Richard W. Leche

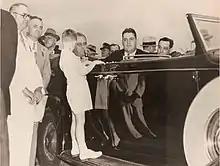
Leche sits beside President Roosevelt at the dedication of improvements in City Park in New Orleans in 1937.

Corruption was to become the major feature of his administration. In a reconciliation with the administration of President Franklin Delano Roosevelt, Leche promised to cease using Long's Share Our Wealth rhetoric and to support New Deal programs. In return, Roosevelt dropped an investigation of the Long machine on tax evasion charges and restored federal patronage to Louisiana. The resulting flow of federal funds, accompanied with widespread graft and corruption, became dubbed the "Second Louisiana Purchase" by contemporaries. While some of the federal funds were from the Public Works Administration to construct new buildings at Louisiana State University and expand New Orleans's Charity Hospital, Leche and his administration took their rapprochement with Roosevelt as free license to steal as much as possible. Once the corruption became too blatant, though, Leche and several of his cronies, including Superintendent of Construction George Caldwell and President James Monroe Smith at LSU, were indicted in what were termed the "Louisiana Scandals" in 1939. Beset by scandal and accusations, Leche resigned the governorship on June 26, 1939; he was succeeded by his lieutenant governor, Earl Kemp Long.